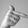
ASL letter: T